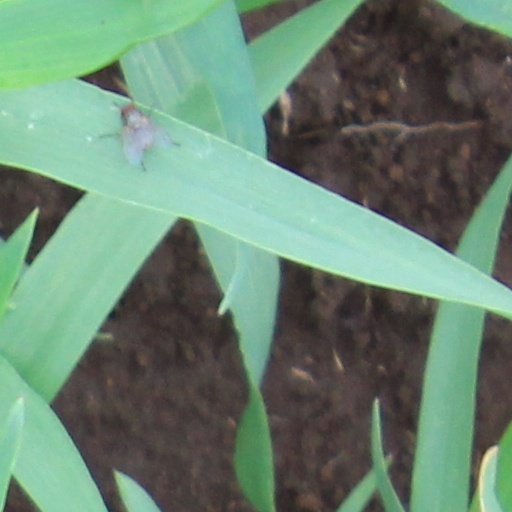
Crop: wheat